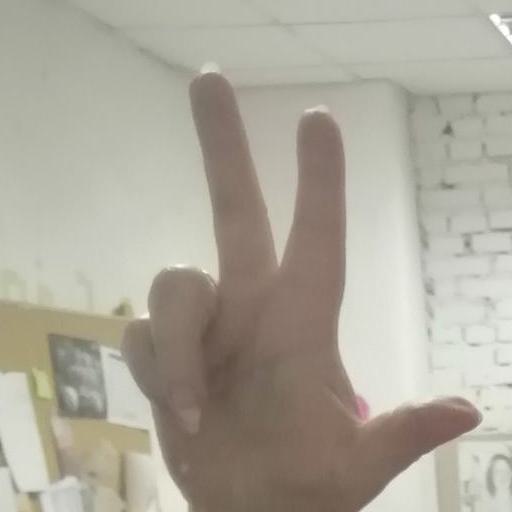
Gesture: three2